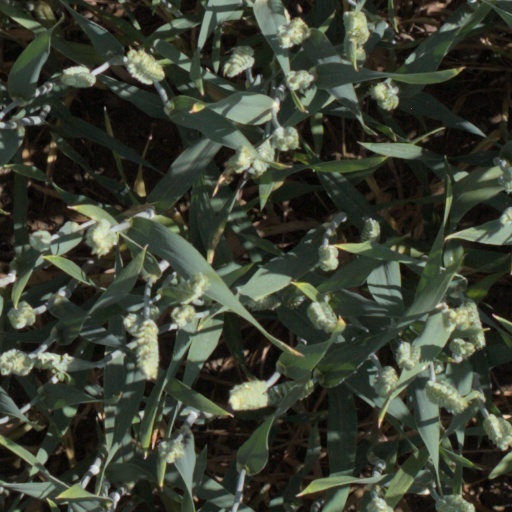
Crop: wheat